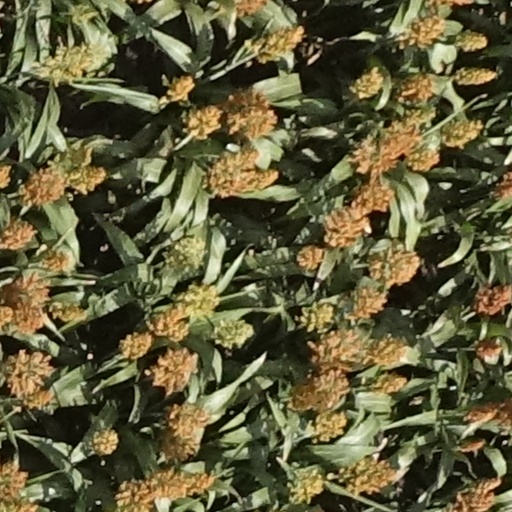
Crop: sorghum